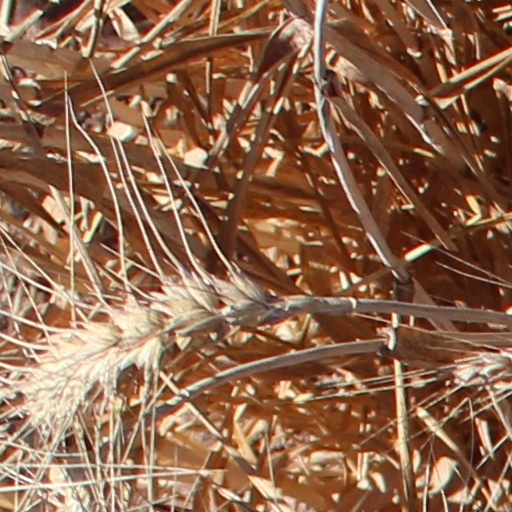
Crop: wheat